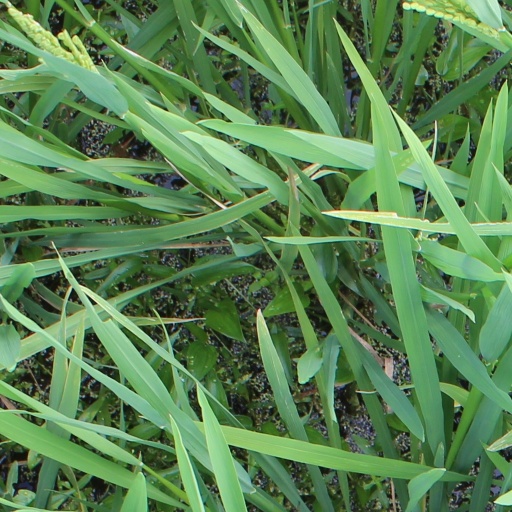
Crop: rice